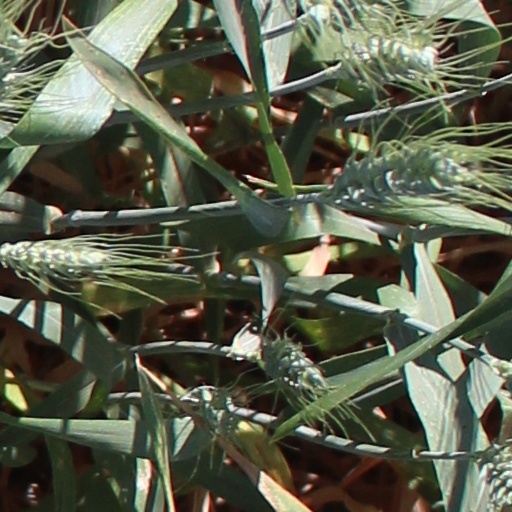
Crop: wheat